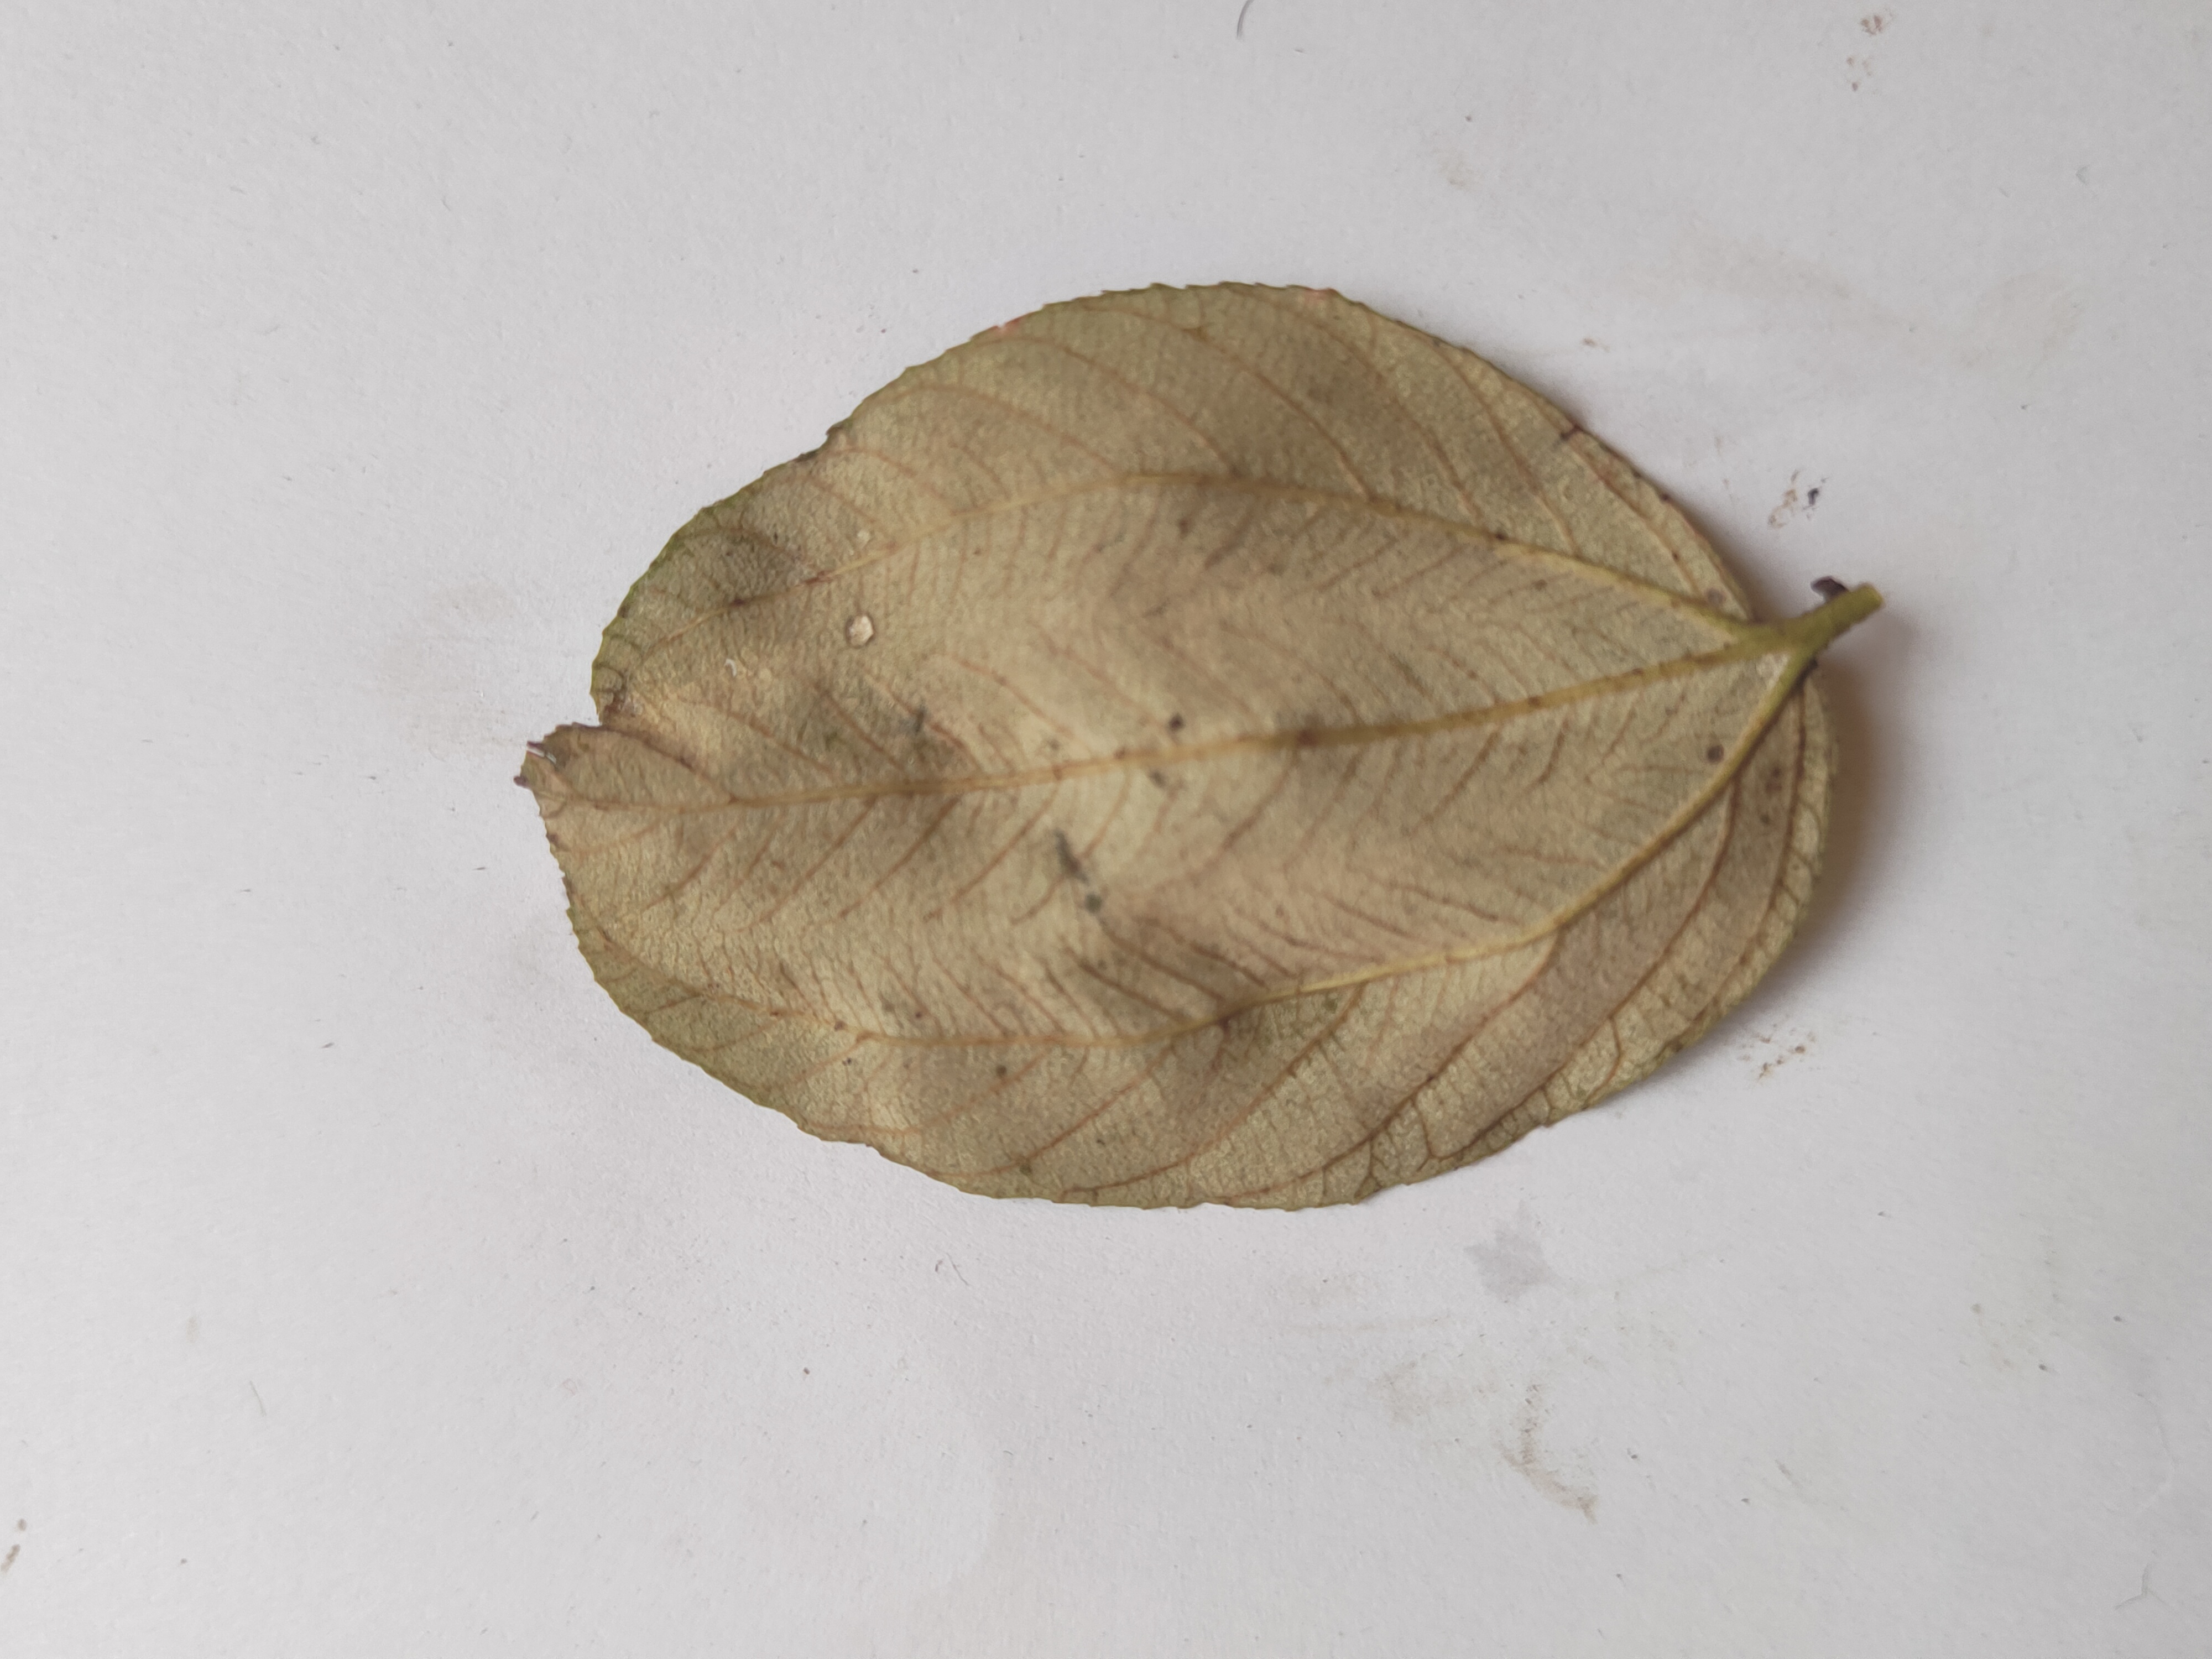
Leaf variety: Plum